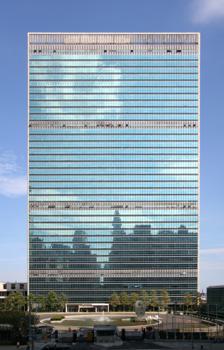
Building: United Nations Secretariat Building
Country: United States of America
Year built: 1951
Skyscraper in Manhattan, New York United Nations Secretariat Building The United Nations Secretariat Building in New York City General information Status Completed Type Office Location International territory in Manhattan , New York City Coordinates 40°44′56″N 73°58′05″W / 40.74889°N 73.96806°W / 40.74889; -73.96806 Construction started September 14, 1948 ( 1948-09-14 ) Completed June 1951 Opening August 21, 1950 Owner United Nations Height Roof 505 ft (154 m) Technical details Floor count 39 Design and construction Architect(s) United Nations Headquarters Board of Design ( Wallace Harrison , Oscar Niemeyer , Le Corbusier , etc.) Main contractor George A. Fuller Company Turner Construction Walsh Construction Company Slattery Contracting Company References The United Nations Secretariat Building is a skyscraper at the headquarters of the United Nations in the Turtle Bay neighborhood of Manhattan in New York City . It contains the offices of the United Nations Secretariat , the executive organ of the United Nations (UN). The building, designed in the International Style , is 505 ft (154 m) tall with 39 above-ground stories. It was designed by a group of architects led by Wallace Harrison . Although the building is located within the United States, the site is under UN jurisdiction, so the building is exempt from some local regulations. The Secretariat Building is designed as a rectangular slab measuring 72 by 287 ft (22 by 87 m); it is oriented from north to south and is connected with other UN headquarters buildings. The wider western and eastern elevations of the facade are glass curtain walls , while the narrower northern and southern elevations are made of marble. The Secretariat Building has 889,000 sq ft (82,600 m 2 ) of space. There are press offices, staff rooms, and other functions on the lower stories. The Secretariat offices are placed on the upper stories, which were originally arranged in a modular layout. The building also features various pieces of artwork. The building's style has inspired the construction of other glass curtain wall buildings in Manhattan. The design process for the United Nations headquarters formally began in February 1947, and a groundbreaking ceremony for the Secretariat Building occurred on September 14, 1948. Staff started moving into the building on August 21, 1950, and it was completed in June 1951. Within a decade, the Secretariat Building was overcrowded, prompting the UN to build additional office space nearby. The building started to deteriorate in the 1980s due to a lack of funding, worsened by the fact that it did not meet modern New York City building codes. UN officials considered renovating the building by the late 1990s, but the project was deferred for several years. The Secretariat Building was renovated starting in 2010 and reopened in phases from July to December 2012. Site The Secretariat Building is part of the headquarters of the United Nations in the Turtle Bay neighborhood of Manhattan in New York City . It occupies a land lot bounded by First Avenue to the west, 42nd Street to the south, the East River to the east, and 48th Street to the north. Although it is physically within the United States , the underlying land is under the jurisdiction of the United Nations (UN). The site is technically extraterritorial through a treaty agreement with the US government, though it is not a territory governed by the UN . Most local, state, and federal laws still apply within the UN headquarters. Due to the site's extraterritorial status, the headquarters buildings are not New York City designated landmarks , since such a designation falls under the purview of the New York City Landmarks Preservation Commission . The Secretariat Building is directly connected to the Conference Building (housing the Security Council ) at its northeast and the Dag Hammarskjöld Library to the south. It is indirectly connected to the United Nations General Assembly Building to the north, via the Conference Building. West of the Secretariat Building is a circular pool with a decorative fountain in its center, as well as a sculpture executed in 1964 by British artist Barbara Hepworth in memory of Secretary-General Dag Hammarskjöld . The Japanese Peace Bell is just north of the building, and a grove of sycamore trees is planted next to the Secretariat Building. On the western part of the site, along First Avenue, are the flags of the UN, its member states, and its observer states. Outside of the UN headquarters, Robert Moses Playground is directly to the south, and Tudor City and the Ford Foundation Center for Social Justice are to the west. In addition, One and Two United Nations Plaza (including the Millennium Hilton New York One UN Plaza hotel) are to the northwest. The building is physically isolated from other nearby structures, with the nearest New York City Subway station being several blocks away. Because of this, the Secretariat Building appears as a freestanding tower. Historically, the site was part of a cove called Turtle Bay. The cove, located between what is now 45th and 48th Streets, was fed by a stream that ran from the present-day intersection of Second Avenue and 48th Street. A creek from the southern end of modern-day Central Park also drained into Turtle Bay. The first settlement on the site was a tobacco farm built in 1639. The site was developed with residences in the 19th century. Slaughterhouses operated on the eastern side of First Avenue for over a hundred years until the construction of the United Nations headquarters. The UN purchased the site in 1946 under the sole condition that it could never slaughter cattle on the land. Architecture The Secretariat Building was designed in the International Style by a team of ten architects working under planning director Wallace K. Harrison . The Board of Design comprised Nikolai Bassov of the Soviet Union; Gaston Brunfaut of Belgium; Ernest Cormier of Canada; Le Corbusier of France; Liang Seu-cheng of China; Sven Markelius of Sweden; Oscar Niemeyer of Brazil; Howard Robertson of the United Kingdom; G. A. Soilleux of Australia; and Julio Vilamajó of Uruguay. Abel Sorenson was the interior designer. In addition, David Fine of United States Steel oversaw the construction of the Secretariat Building. The building houses the administrative functions of the UN, including day-to-day duties such as finance and translation. It contains three basement levels and 39 above-ground stories. When the building was completed, it was cited as measuring 544 ft (166 m) tall, although Emporis and The Skyscraper Center both cite the height as 505 ft (154 m). Form and facade View of the building from the southwest, with the Dag Hammarskjöld Library in the foreground The building is designed as a rectangular slab measuring 72 by 287 ft (22 by 87 m), with the longer axis oriented north–south. The Secretariat's architects wanted to design the massing as a slab without any setbacks. This contrasted with older buildings, such as those at the Rockefeller Center complex, which featured setbacks corresponding to the tops of their elevator banks. The cornerstone of the UN headquarters was dedicated at the Secretariat Building in 1949. The cornerstone is a block of New Hampshire granite, weighing 3.75 short tons (3.35 long tons; 3.40 t) and measuring 4 by 3 by 3 ft (1.22 by 0.91 by 0.91 m). The name of the United Nations is inscribed in English, Spanish, French, Russian, and Chinese, which at the time were the five official languages of the United Nations . The cornerstone was initially intended to be relocated to the General Assembly Building when that building was completed. UN officials ultimately decided to permanently affix the stone to a high pedestal next to the Secretariat Building. Curtain walls The wider western and eastern elevations of the facade consist of glass curtain walls set within a metal grid. The Secretariat Building was the first skyscraper in New York City to use a glass curtain wall. The western and eastern elevations contain 5,400 windows in total. A total of 300,000 sq ft (28,000 m 2 ) of glass was used, a greater proportion than any other structure in the world at the time. The General Bronze Corporation manufactured and supplied the building with 5,400 individual windows, spandrel frames, louvers, and architectural metalwork. The original curtain wall was a single layer of blue-green glass that absorbed heat. The reflective glass was chosen mainly as a means to reduce heat on the western elevation, which absorbed most of the sunlight during a typical workday.  The eastern elevation was clad in the same material for aesthetic reasons. General Bronze Corporation manufactured the windows to meet the specifications of Harrison's design: "a curtain wall cantilevered two feet, nine inches, in front of the steel structure so that it formed a flush skin of blue-green Thermopane heat-absorbing glass, painted black on the inner face." The modern facade, installed in 2010, is made of low emissivity glass that resembles the original facade. The modern curtain wall consists of two layers of glass panes, which are more resistant to shattering in case of a bombing. When the building was completed, the curtain walls were cantilevered 2 ft 9 in (0.84 m) from the superstructure and were attached to the concrete floor slabs. Each of the original windows were aluminum sash windows , separated by aluminum mullions that projected slightly from the facade. The sash windows were compatible with conventional window cleaning equipment. The modern curtain walls are hung from the superstructure via outrigger plates, and there are projecting aluminum mullions similar to those on the original sash windows. The western and eastern elevations are each divided vertically into ten bays , each measuring 28 ft (8.5 m) wide. Within each bay are seven panels, each measuring 4 ft (1.2 m) wide and 12 ft (3.7 m) tall. Three of the old curtain-wall panels are preserved in the Museum of Modern Art . Spandrel panels separate the windows on different stories. The inner faces of the spandrels are painted black, insulating the building while also giving the impression of depth. The curtain walls initially had weep holes , which were intended to prevent the windows from cracking. Most of the weep holes were plugged in 1952 and 1953 because the building's shape and its susceptibility to high winds frequently caused rainwater to leak into the building. Floors 6, 16, 28, and 39 house mechanical equipment and thus contain pipe galleries rather than glass panels. The facades of these mechanical stories consist of latticed panels, except on floor 39, where there is a mechanical penthouse behind an open-air grille. The architect Henry Stern Churchill wrote that the mechanical penthouse was "a very simple shape and could very well have been left visible". Marble slabs The narrower northern and southern elevations are made of masonry clad with Vermont marble. These elevations rise as unbroken slabs and do not contain any openings. The building's steel superstructure, including steel bracing, was concealed within these marble slabs. According to Harrison, the marble walls not only allowed the Secretariat Building to be seen as a monument, but also reduced competition between staff members who wanted corner offices. Structural features The foundation includes concrete piers that extend down to the underlying bedrock . Steel pilings are used at points where the bedrock is more than 20 ft (6.1 m) deep. The piles are installed in sets of 5 to 20 and range from 50 to 90 ft (15 to 27 m) deep. Each set of pilings is covered by a concrete cap. The building's structural loads are carried by an internal superstructure that includes about 13,000 short tons (12,000 long tons; 12,000 t) of steel. The columns of the superstructure are arranged in a 10×3 grid. The ten north–south bays are all 28 ft (8.5 m) wide, but the three west–east bays are all of different widths. The westernmost bay is 20 ft 8 in (6.30 m) wide; the central bay is 18 ft 2 in (5.54 m) wide; and the easternmost bay is 27 by 8 ft (8.2 by 2.4 m) wide. The narrow central bay was used as an elevator core. The floors are generally made of mesh and reinforced concrete, which is covered by either terrazzo, cement, asphalt-tile, or carpeting. Electrical and air ducts are placed underneath each floor slab. The interior partition walls are made of rough masonry, marble, plaster, glass, aluminum, or pointed steel. Interior The Secretariat Building was constructed with 889,000 sq ft (82,600 m 2 ) of space and, at the time of its completion, could accommodate 4,000 workers. Floors 6, 16, and 28 are used as mechanical floors, and floor 39 serves as a mechanical penthouse, accessible only by stairs. In addition, the United Nations headquarters had a pneumatic mail system, with tubes connecting to a central collection point in the Secretariat Building. Objects could be transported between floors via a conveyor belt system that traveled at 100 ft/min (30 m/min). There was also a dumbwaiter that stopped at every floor except for the lobby and the mechanical stories. The pneumatic mail system only served two stories, while the conveyor belt and dumbwaiter systems were primarily used by the building's messenger stations, which occupied only eleven stories. The building is decorated with various pieces of art from the United Nations Art Collection . The Secretariat Building was built with 21 high-speed passenger elevators and eight bronze-and-glass escalators. The building has  two freight elevators serving all stories and three banks of six passenger elevators. The low-rise, mid-rise, and high-rise banks of elevators respectively serve floors 2–15, 16–27, and 28–39. The elevators were programmed so that, if a person on one of the office floors was waiting for a "down" elevator for more than 60 seconds, they would instead be able to enter the next "up" elevator. The elevators were initially staffed by elevator operators before being converted to manual operation in 1967. Lower stories Meeting room within the building Under the building is a three-story garage for UN employees, with 1,500 parking spaces. The first basement level also houses the UN's post office and a studio for educational films. On the second basement level are lockers for maintenance workers and a room for printing and collating documents. The third basement level includes a small firehouse for the UN headquarters and a furnace room, as well as a document distribution room in the third basement. The radio department of the United Nations Department of Public Information is headquartered on one of the basement levels. Tunnels from the basements lead south to the library and north to the General Assembly Building. The building's lobby has black-and-white terrazzo floors, as well as columns covered with green Italian marble. Black-and-white terrazzo floors are also present at all entryways, and all corridors in the building near the elevator banks. There are full-height windows within the lobby. Also within the lobby is Peace , a 15 by 12 ft (4.6 by 3.7 m) stained glass window by Marc Chagall , dedicated in memory of Hammarskjöld in 1964. When the building was constructed, the lowest stories were to contain broadcasting studios, press offices, staff rooms, and other functions. Media correspondents for the United Nations occupied floors 2 to 4. There was a meditation space on floor 2 that doubled as a press conference room. In addition, there was a bank branch on floor 4. The fourth and fifth floors were connected by an open stairway. On floor 5 are employee amenities, including a health clinic and a passageway to a staff dining room above the adjacent Conference Building. The dining room was initially supposed to be an open-air terrace facing the East River, but it was partially enclosed due to pollution from a nearby power plant. The dining room frequently hosted parties and receptions for UN staff before being converted into offices in 1981. The modern-day dining room, completed in 1982, is a 750-seat space in the headquarters complex's South Annex. Floor 7 had a large telephone switchboard for the UN's Information Office. The switchboard, installed by the New York Telephone Company , was originally designed to accommodate 3,000 lines, though it could be expanded to as many as 8,000 lines. Floor 17 housed an interpreters' lounge and the UN's art and cartography divisions, while floor 20 had an in-house barber shop. Offices The offices were placed on the upper floors. Each office story has a gross floor area of 19,000 sq ft (1,800 m 2 ). There were private offices on the perimeter of each floor. Secretarial offices, support staff, and elevator cores were clustered in the middle of each story. The eastern side of the building was more desirable because it faced the East River, and higher-level diplomats needed large amounts of space for secretaries, filing cabinets, and other functions. As a result, low-level officials worked on the shallower western side of the building, while high-level officials worked on the eastern side. Spaces such as the women's restrooms were originally also placed on the western side, overlooking Midtown Manhattan. High-ranking officials, such as Under-Secretaries-General, had wood-paneled suites with attached conference rooms. The offices are divided into modules measuring 4 ft (1.2 m) wide, with movable partitions that align with the facade's mullions. The offices initially included French desks as well as aluminum chairs. Some of the original furnishings were restored in 2010, while others were replaced with replicas. The building uses over 10 acres (4.0 ha) of acoustic ceiling tiles . Each ceiling has lighting fixtures spaced at regular intervals, which are outfitted with egg-crate louvers to reduce glare. The ceilings slope up near each window. Each office had a set of Venetian blinds , allowing occupants to adjust natural light levels as necessary; there were 2,200 Venetian blinds in total. The New York Times reported that the building contained 7 mi (11 km) of partitions, 260 mi (420 km) of electrical wiring, 11,000 electrical outlets , and 46 mi (74 km) of pipes. Throughout the late 20th century, the original layout of the offices was changed. The partitions initially reached from the floor to the ceiling, but they were replaced with half-height partitions in 2010, when each story was converted into an open plan . The Secretariat Building's air-conditioning system had 4,000 individual sets of controls. This system not only reduced cooling costs by at least 25 percent, but also allowed delegates and staff to customize the temperatures of their own offices. Offices within 12 ft (3.7 m) of a window are cooled by high-velocity air conditioning units underneath the windows. For offices near the center of the building, cool air is delivered through low-velocity units in the ceilings. The cool air was provided by a pair of centrifugal compressors , which could collectively generate 2,300 tons of air. There are hot-water heating units beneath the windows, within the north and south walls of the building, and underneath the floor slab of the first story; in addition, there are steam heaters in the pipe galleries. The dehumidifiers on each story are supplied by chilled water from the East River at a rate of more than 14,000 U.S. gal (53,000 L) per minute. The use of East River water precluded the need for a dedicated cooling tower, which would have required increasing the building's height and strengthening the superstructure. On floor 38 are offices and an apartment for the Secretary-General of the United Nations . The suite was donated by the Austrian Chamber of Commerce and designed by Gerhard Karplus of New York City and Mr. and Mrs. Karl Mang of Vienna . Prior to a 2000s renovation, it was covered in walnut paneling. The Secretary-General's conference room was decorated with various pieces of furniture designed by Austrian architects and a watercolor painting by Raoul Dufy , while the Secretary-General's office on the East River had a kitchen and more Austrian furniture. In addition, floor 38 had a private switchboard and an office for the President of the United Nations General Assembly ; most Secretariat employees were not allowed to visit this story. History Development Real estate developer William Zeckendorf purchased a site on First Avenue in 1946, intending to create a development called "X City", but he could not secure funding for the development. At the time, the United Nations General Assembly was located at the New York City Pavilion at Flushing Meadows–Corona Park in Queens . The UN had offices at a temporary headquarters in Lake Success, New York , although it wished to build a permanent headquarters in the US. Several cities competed to host the UN headquarters before New York City was selected. John D. Rockefeller Jr. paid US$8.5 million for an option on the X City site, and he donated it to the UN in December 1946. The UN accepted this donation, despite the objections of several prominent architects such as Le Corbusier. The UN hired planning director Wallace Harrison , of the firm Harrison & Abramovitz , to lead the headquarters' design. He was assisted by a Board of Design composed of ten architects. Planning The 2nd Secretary-General of the United Nations , Dag Hammarskjöld , in front of the General Assembly building with the Secretariat Building in the background, 1953 The design process for the United Nations headquarters formally began in February 1947. Each architect on the Board of Design devised his own plan for the site, and some architects created several schemes. All the plans had to include at least three buildings: one each for the General Assembly , the Secretariat , and conference rooms. The plans had to comply with several "basic principles"; for example, the Secretariat Building was to be a 40-story tower without setbacks . It would be a freestanding tower surrounded by shorter structures, something which may have been influenced by Le Corbusier's ideals. Early designs called for the Secretariat tower to accommodate 2,300 workers; the architects subsequently considered a 5,265-worker capacity before finalizing the capacity at 4,000 workers. The tower was to be placed at the south end of the complex because it was near 42nd Street, a major crosstown street, and because the underlying bedrock was shallowest at this end. By March 1947, the architects had devised preliminary sketches for the headquarters. The same month, the Board of Design published two alternative designs for a five-building complex, anchored by the Secretariat Building to the south and a pair of 35-story buildings to the north. After much discussion, Harrison decided to select a design based on the proposals of two board members, Oscar Niemeyer and Le Corbusier. Even though the design process was a collaborative effort, Le Corbusier took all the credit, saying the buildings were "100% the architecture and urbanism of Le Corbusier". The Board of Design presented their final plans for the United Nations headquarters in May 1947. The plans called for a 45-story Secretariat tower at the south end of the site, a 30-story office building at the north end, and several low-rise structures (including the General Assembly Building) in between. The committee unanimously agreed on this plan. The Secretariat tower was planned to be the first building on the site, and it was initially projected to be finished in late 1948. The project was facing delays by mid-1947, when a slaughterhouse operator on the site requested that it be allowed to stay for several months. The complex was originally planned to cost US$85 million. Demolition of the site started in July 1947. The same month, UN Secretary-General Trygve Lie and the architects began discussing ways to reduce construction costs by downsizing the headquarters. Lie then submitted a report to the General Assembly in which he recommended reducing the Secretariat tower from 45 to 39 stories. The UN had contemplated installing a swimming pool in the building during the planning process, but the pool was eliminated due to objections from American media organizations. The General Assembly voted to approve the design for the headquarters in November 1947. By the next month, the architects were considering adding granite panels to the western elevation of the facade, since sunlight would enter through that facade during the majority of the workday. In April 1948, US President Harry S. Truman requested that the United States Congress approve an interest-free loan of US$65 million to fund construction. Because Congress did not approve the loan for several months, there was uncertainty over whether the project would proceed. Around that time, the UN had decided to reduce the Secretariat Building to 39 stories. The height reduction, along with other modifications, was expected to save US$3 million. Congress authorized the loan in August 1948, of which US$25 million was made available immediately from the Reconstruction Finance Corporation . Lie predicted the US$25 million advance would only be sufficient to pay for the Secretariat Building's construction. To ensure that the project would remain within its US$65 million budget, Lie delayed the installation of the building's furnishings, thereby saving US$400,000. Construction The groundbreaking ceremony for the initial buildings occurred on September 14, 1948. Workers removed a bucket of soil to mark the start of work on the Secretariat Building's basement. The next month, Harrison requested that its 58 members and the 48 U.S. states participate in designing the interiors of the building's conference rooms. It was believed that if enough countries designed their own rooms, the UN would be able to reduce its expenditures. Also in October, the American Bridge Company was hired to construct the steel superstructure of the Secretariat Building. Le Corbusier insisted that the facade of the Secretariat Building contain brises soleil , or sun-breakers, even as Harrison argued that the feature would be not only expensive but also difficult to clean during the winter. This prompted the architects to erect a mockup of the planned facade on the roof of the nearby Manhattan Building. By late 1948, the Secretariat Building was scheduled to receive its first tenants in 1950. Fuller Turner Walsh Slattery Inc., a joint venture between the George A. Fuller Company , Turner Construction , the Walsh Construction Company, and the Slattery Contracting Company, was selected in December 1948 to construct the Secretariat Building, as well as the foundations for the remaining buildings. The next month, the UN formally awarded a US$23.8 million contract for the Secretariat Building's construction to the joint venture. The Secretariat Building was to be completed no later than January 1, 1951, or the joint venture would pay a minimum penalty of US$2,500 per day to the UN. The joint venture had started constructing the piers under the building by the end of January 1949, and site excavations were completed the next month. In April 1949, workers erected the first steel beam for the Secretariat Building, and the flag of the United Nations was raised above the first beam. The cornerstone of the headquarters was originally supposed to be laid at the Secretariat Building on April 10, 1949. Lie delayed the ceremony after learning that Truman would not present to officiate the cornerstone laying. The cornerstone was held in a storage yard in Maspeth, Queens , in the meantime. The Secretariat Building's steel structure had been completed by October 1949. At a topping out ceremony on October 5, the UN flag was hoisted atop the roof of the newly completed steel frame. The facade was still not completed; the aluminum had only reached the 18th floor and the glass had reached the 9th floor. Six days later, Truman accepted an invitation to the cornerstone-laying ceremony. New York Governor Thomas E. Dewey laid the headquarters' cornerstone on October 24, 1949, the fourth anniversary of the United Nations' founding . Construction workers completed a sample office on the eighth floor in January 1950. By that June, the building was 80 percent completed, and the first occupants were scheduled to move there within two or three months. The southern half of the parking lot, underneath the Secretariat Building, was also finished; the northern half was being completed as part of the General Assembly Building. The building as a whole was not planned to be completed until January 1951. Completion and early years Opening At dusk The first portion of the building to be completed was its parking lot, which opened in July 1950. Staff started moving into the Secretariat on August 21, 1950, with 450 staff members moving into the basement levels and the first 15 stories. Staff members with frequent meetings, such as interpreters, remained at the Lake Success office for the time being. The lobby contained a temporary location for the UN's bookstore, which relocated to the General Assembly Building in 1952 following that structure's completion. At the time, the UN had 57 member states and could accommodate 13 more nations. Initially, the UN did not allow visitors in the Secretariat Building. Shortly after the building opened, it was discovered that smoke from Consolidated Edison 's nearby Waterside Generating Station was polluting the air intakes for the building's air conditioning system. The UN ultimately agreed in November 1950 to relocate the Secretariat Building's air intakes. The same month, the UN decided to spend US$360,000 to furnish three floors of offices for UNICEF and the Technical Assistance Administration. Media correspondents moved into the building in January 1951, and the Secretariat Building was fully occupied by that June. Building officials also announced in early 1951 that they would repair the windows, which were leaking due to poor weather-stripping. Officials had recorded 4,916 instances of leaks before the windows were repaired in mid-1951. During a storm that October, after the windows had been repaired, officials recorded only 16 leaks. The building had 3,000 workers by the end of 1951. A Chicago Daily Tribune reporter said the staff were "neither united nor very peaceful", in part because staff tended to sit with those from their own countries. William R. Frye of The Christian Science Monitor said that the Secretariat Building's vertical office layout had led many staff members to express nostalgia for the old Lake Success offices. The Secretariat Building's cafeteria opened in January 1952, and the fountain outside the building was dedicated in June 1952. The Secretariat Building finally began receiving visitors that year, after the rest of the UN complex opened. By the end of 1952, the complex received about 1,500 visitors per day. Workers cleaned the building for the first time in April 1953, and repairs to the facade were completed by that September. UN expansion The UN's membership expanded during the 1950s, prompting officials to expand the building's communications equipment in 1958. The next year, Secretary-General Dag Hammarskjöld proposed allocating US$635,000 to install automatic elevators in the Secretariat Building due to increasing labor costs. At that time, the building received about 2,500 to 3,000 tourists a day. By 1962, the Secretariat Building was occupied by 3,000 Secretariat employees (three-quarters of the total staff), as well as other UN organizations. That year, Secretary-General U Thant proposed constructing a two-story annex at a cost of US$6.3 million, but a UN committee rejected this proposal. A journalists' club in the building was opened the same year. In 1964, a UN panel approved a proposal to replace the elevators and renovate two of the building's unoccupied stories, but it rejected other proposals to expand the headquarters. Two years later, Thant proposed constructing another office building within the UN headquarters. By then, the Secretariat Building was nearing capacity, and some organizations, such as UNICEF, had been forced to relocate. The building's manual elevators were replaced by automatic cabs in 1967. Yet another expansion of the UN headquarters, including a park connected with the Secretariat Building, was proposed in 1968. This led to the construction of One United Nations Plaza, on 44th Street just outside the UN complex, in 1975. The main headquarters was expanded slightly from 1978 to 1981. As part of this project, a new cafeteria was built at the northern end of the headquarters, and the Secretariat Building's cafeteria was converted into additional offices. Another office tower outside the headquarters proper, Two United Nations Plaza, was completed in 1983. By then, the Secretariat had over 6,000 employees, some of whom were forced to work within the United Nations Plaza towers. The new buildings were barely sufficient to accommodate the UN's demand for office space; the organization itself had expanded to 140 members by the 1970s. Furthermore, the Secretariat Building's tenant list had largely remained constant from its opening through the end of the 20th century. As a result, the building housed several departments that had existed since the 1950s but were unrelated to the Secretariat. Newer Secretariat departments occupied space in nearby office buildings rather than in the United Nations Secretariat Building. Maintenance issues and renovation proposals Due to funding shortfalls in the 1980s, the UN diverted funding from its headquarters' maintenance fund to peacekeeping missions and other activities. The Secretariat Building's heating and cooling costs alone amounted to US$10 million a year. Because the headquarters was an extraterritorial territory, the Secretariat Building was exempt from various building regulations. Furthermore, the building's machinery created electromagnetic fields , which reportedly made some employees ill. Although the General Assembly had voted to fund the installation of electromagnetic shields in the building in 1990, that money was instead used for roof repairs. By 1998, the building had become technologically dated, and UN officials considered renovating the headquarters. The Secretariat Building did not meet modern New York City building regulations: it lacked a sprinkler system, the space leaked extensively, and there were large amounts of asbestos that needed to be removed. The mechanical systems were so outdated that the UN had to manufacture its own replacement parts, and up to one quarter of the building's heat escaped through leaks in the curtain wall. The building used massive amounts of energy because, at the time of the tower's construction, the UN had not been as concerned about energy conservation. Part of one story had been vacated because of interference from electromagnetic fields. The New York Times wrote that "if the United Nations had to abide by city building regulations [...] it might well be shuttered". At the time, the UN had proposed renovating the building for US$800 million, as UN officials had concluded that the long-term cost of renovations would be cheaper than doing nothing. The UN commissioned a report from engineering firm Ove Arup & Partners , which published its findings in 2000. The report recommended renovating the UN headquarters over six years and adding ten stories to the Secretariat Building. Several options for renovating the UN headquarters were presented. The most expensive alternative, costing US$245 million, called for the Secretariat Building to be rebuilt in several phases, requiring the relocation of one-third of the building's staff. Another option would have cost only US$74 million and would have entailed the construction of several smaller office buildings. The UN could not secure funding for the project at the time. Following the September 11 attacks in 2001, the Secretariat Building's curtain walls were covered with a green coating, which was intended to limit damage in case of a bombing. In 2002, Secretary-General Kofi Annan proposed replacing the Robert Moses Playground with a new tower, relocating the Secretariat's offices there temporarily, and renovating the Secretariat Building itself. The UN selected Fumihiko Maki to design a building on the Moses site, but the New York State Legislature refused to pass legislation in 2005 that would have allowed these plans to proceed. The UN then decided to renovate its existing structures over seven years for US$1.6 billion. The Secretariat Building would be renovated in four phases, each covering ten stories, and the UN would lease an equivalent amount of office space nearby. Louis Frederick Reuter IV was the original architect for the renovation, but he resigned in 2006 following various disputes between UN and US officials. Michael Adlerstein was hired as the new project architect. Engineering firm Skanska was hired to renovate the Secretariat, Conference, and General Assembly buildings in July 2007. At that point, the cost of the project had risen to US$1.9 billion. Prior to the start of the renovation, in 2008, Secretary-General Ban Ki-moon approved a pilot program to reduce heat emissions by raising temperatures throughout the building. By then, the offices had been rearranged so frequently that the heating and cooling system no longer worked as intended. Substantial renovation and reopening The renovation of the United Nations headquarters formally began in 2008. Adlerstein planned to reconstruct the Secretariat Building's offices entirely while preserving the appearance of the exterior and public spaces. All of the building's 5,000 workers had to relocate to nearby office space. Work on the building began in mid-2010. The work involved redesigning the mechanical systems, adding blast protection, and upgrading the building to conform to New York City building codes. In addition, large amounts of asbestos were removed from the structure, and workers installed a fire-alarm and sprinkler system. The curtain wall was also rebuilt in several sections, starting from the lowest levels and working upward. The building was also retrofitted with various green building features as part of the project. The building reopened in phases, with the first workers returning in July 2012. On October 29, 2012, the basement of the UN complex was flooded due to Hurricane Sandy , leading to a three-day closure and the relocation of several offices. By that December, the last workers had moved back into the Secretariat Building. Following the renovation, the Secretariat Building housed all of the Secretariat's divisions. Some of the building's previous occupants, such as the Department of Peace Operations , had relocated to other buildings. In 2019, due to a budget shortfall, the UN curtailed heating and air-conditioning service in the building, and it shut down some of the Secretariat Building's escalators. Impact Illustration of the Secretariat Building on a 1975 Brazilian stamp When the Secretariat Building was being constructed in June 1949, Building magazine described the tower as "a vast marble frame for two enormous windows ... a mosaic reflecting the sky from a thousand facets". Newsweek characterized the structure as being "a cross between Hiroshima, an Erector set, and a glazier's dream house". Upon the building's completion in 1951, Office Management and Equipment magazine presented UN officials with a plaque recognizing the building as "office of the year". The Secretariat Building's staff quickly nicknamed it the "Glass House". Following the building's completion, it received a significant amount of architectural commentary, though reviews were mixed. Vogue magazine compared the tower to an "ice-cream sandwich", describing it as being "as much monument as office". Time magazine wrote: "Some architectural critics have called the Secretariat everything from a 'magnified radio console' to 'a sandwich on end'." The architect Henry Stern Churchill wrote of the building: "Visually it completely dominates the group; when one thinks of U.N. one thinks only of the vast green-glass, marble-end slab." Architectural Forum wrote: "Not since Lord Carnarvon discovered King Tut's Tomb in 1922 had a building caused such a stir." The architect Aaron Betsky wrote in 2005: "The Secretariat becomes both an abstraction of the office grids behind it and an abstract painting itself, posed in front of Manhattan as one approaches from the major airports on Long Island ." Some critics had negative views of the building. British architect Giles Gilbert Scott described the Secretariat Building as "that soapbox", saying: "I don't know whether that's architecture." Architectural critic Lewis Mumford regarded the building as a "superficial aesthetic triumph and an architectural failure" that was only enlivened during the nighttime when the offices were illuminated. He wrote of the interiors: "So far from the being the model office building it might have been, it really is a very conventional job." Mumford reluctantly acknowledged that the building could be a global symbol, saying that the building represented the fact that "the managerial revolution has taken place and that bureaucracy rules the world". Other glass-walled buildings in Manhattan, such as Lever House , the Corning Glass Building , and the Springs Mills Building , were built after the United Nations Secretariat Building. The development of Lever House and the glass-walled Seagram Building , in turn, led to development of other glass-walled skyscrapers worldwide. Additionally, One United Nations Plaza was designed to complement the style of the Secretariat Building. The Secretariat Building and its connected structures have been depicted in numerous films such as The Glass Wall (1953) and North by Northwest (1959). The 2005 film The Interpreter was the first filmed inside the headquarters. See also List of tallest buildings in New York City United Nations in popular culture References Notes